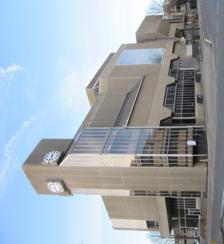
Building: Hove Town Hall
Country: United Kingdom
Year built: 1974
Municipal building in Hove, East Sussex, England Hove Town Hall The new Hove Town Hall including clock face in 2016 General information Type Town hall Architectural style Brutalist architecture Location Hove , England Address Town Hall Norton Road, Hove, East Sussex, BN3 4AH Construction started 1970 Inaugurated 1974 Design and construction Architect(s) John Wells-Thorpe Other information Public transit access Bus : Routes 1, 1A, N1 , 2, 5, 5A, 5B, N5 , 6 , 25 , 46 , 49 , 60 , 71, 71A , 93 , 95 , 96 Hove Town Hall is the headquarters of Brighton and Hove City Council . The current building was constructed in 1970 in the Brutalist style by John Wells-Thorpe , to replace  the original 1882 Hall which was damaged by fire in 1966. Original town hall building The original Hove Town Hall building The original town hall in Hove was built by Alfred Waterhouse and opened in 1882. It was built in the gothic style , out of red brick , terracotta and Portland stone , and contained a 2,000 capacity great hall with three balconies, and a 110 feet (34 m) tall tower in the central facade . The building cost around £50,000. The organ was built by Henry Willis , and was sold in 1959. The tower contained a clock and carillon of 12 bells by Gillett, Bland & Co. ; their combined weight made them the heaviest bells in Southern England in the late 19th century. In 1900, the building was used as a part time cinema by James Williamson , and in 1907, the town hall hosted a Women's Social and Political Union meeting at which Louisa Martindale spoke. During the First World War , Hove Town Hall was used as a recruitment office, and hosted events for Belgian soldiers and the Belgian royal family. On 9 January 1966, the town hall was damaged by a fire, which destroyed the Great Hall, Council Chamber, offices and the Magistrates' Court. During the fire, the mayor's secretary John Barter went into the building to retrieve the regalia . After the fire, the civic offices were moved to Brooker Hall , whilst the magistrates' court and court offices moved to the western part of the building, which had not been damaged by the fire. The courts eventually moved to the Hove Trial Centre in 1972. Current town hall building In October 1968, planning permission was granted for the construction of a new town hall in Hove. The new town hall was built by John Wells-Thorpe in the Brutalist architecture style, predominantly out of concrete clad. Construction began in 1970, and the town hall was officially opened by Lord Rupert Nevill on 5 March 1974. The building contained a faceted wooden ceiling in the great hall and a concrete entrance with four hexagonal columns. In 1991, the building was extended, adding a Registrar's Office, Citizens Advice Bureau and Tourist information centre , and in 1994, a yellow Royal Mail postbox donated by Draveil , a town twinned with Hove, was placed in front of the town hall. In 2014, a proposal was submitted for replacing the glass with green double-glazed glass and extending the entrance; separately, a request to English Heritage for the building to become a listed building , as one of the only pieces of post-war architecture in Brighton and Hove was denied. In 2015, the town hall suffered a fire believed to have been caused by an electrical fault in the roof's solar panels ; the black smoke from the fire was visible throughout Brighton and Hove. References